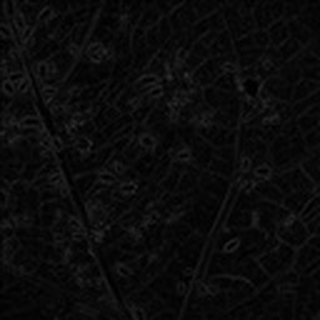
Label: cotton_aphids